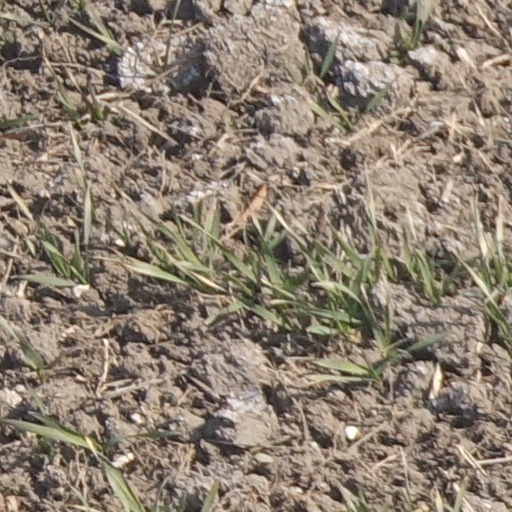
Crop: wheat